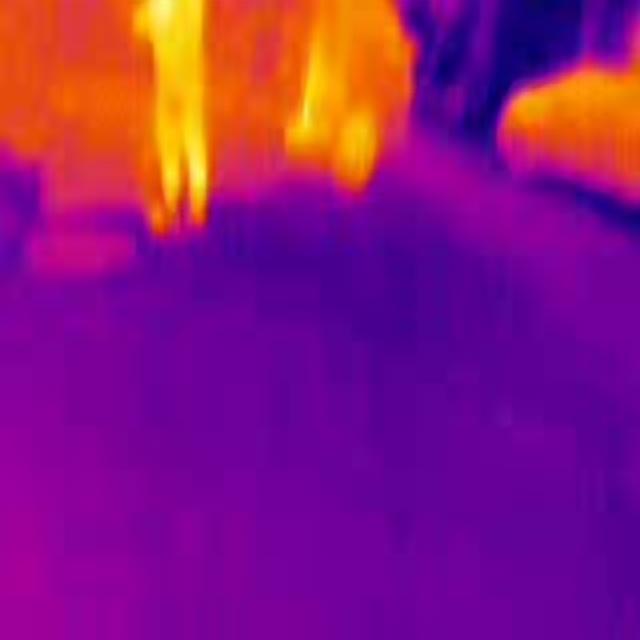
Detected objects:
label: person